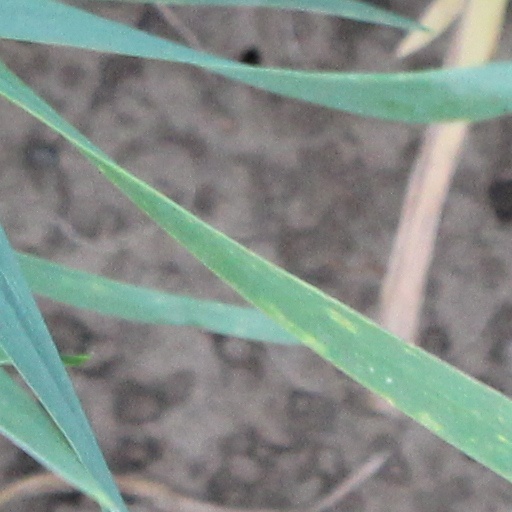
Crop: wheat